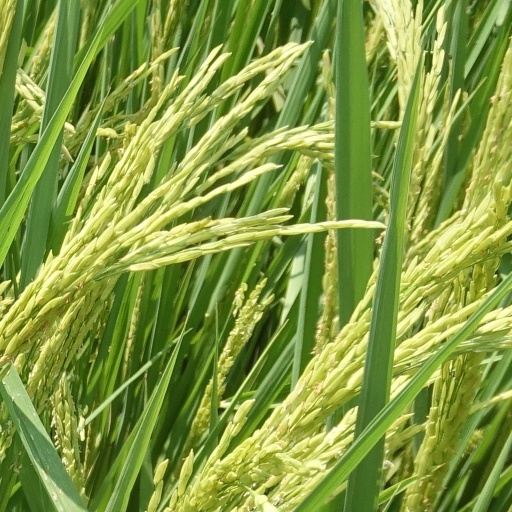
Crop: rice